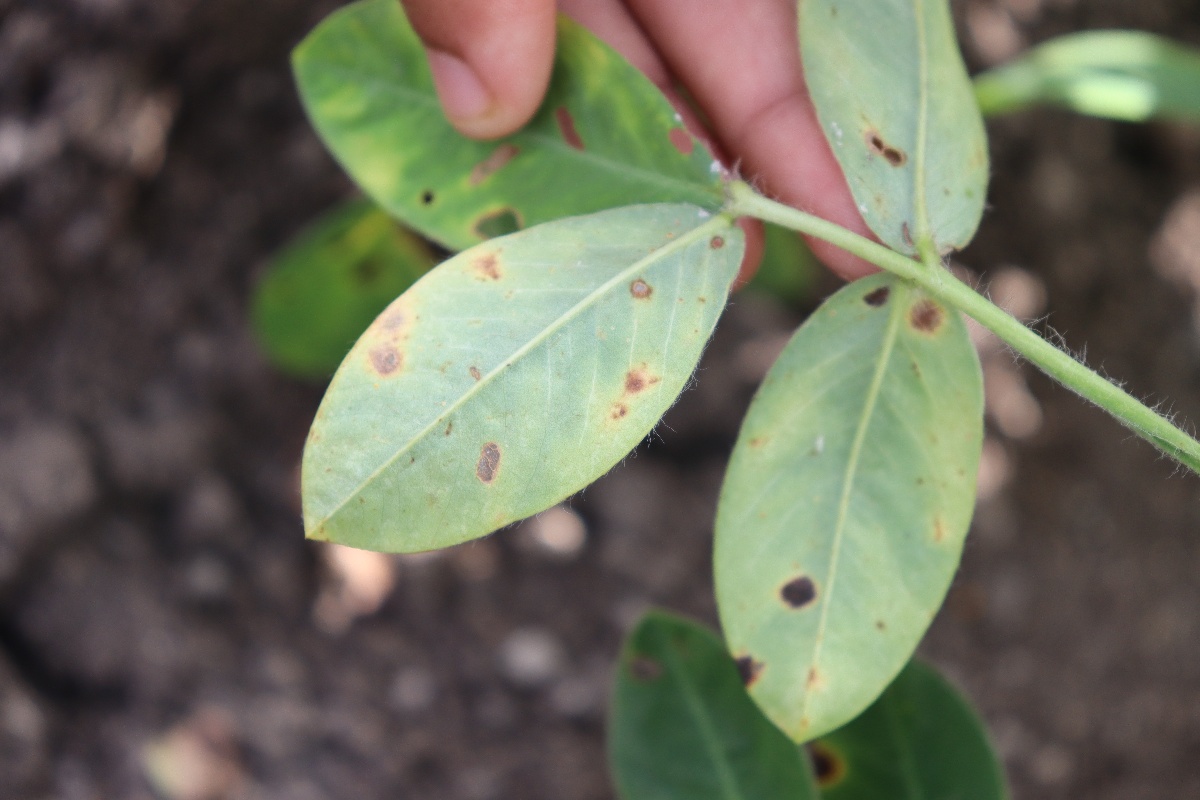
Label: rust